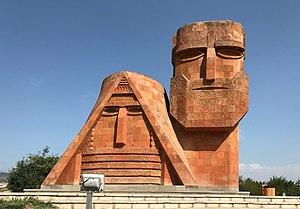
Nous sommes nos montagnes est une sculpture massive située à la sortie nord de Stepanakert, la capitale du Haut-Karabagh, sur la route d'Askeran ; ce monument est devenu le symbole de cette république auto-proclamée, ainsi que de l'union de ses habitants avec leurs montagnes.